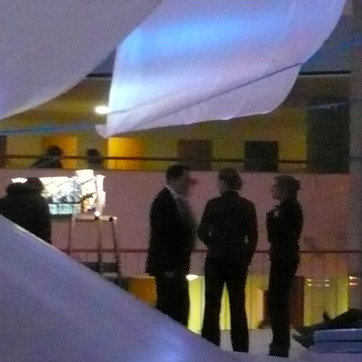
Material: skin